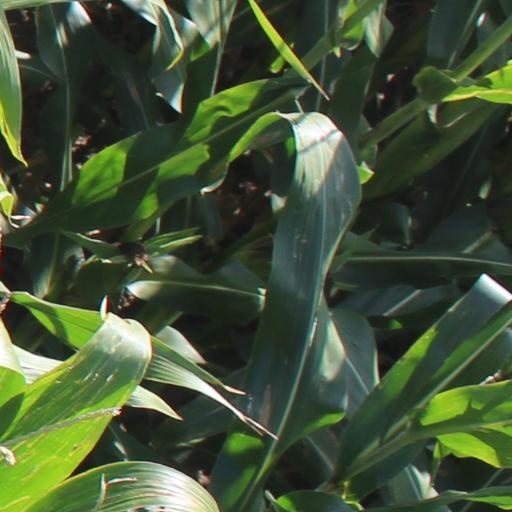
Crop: maize; corn